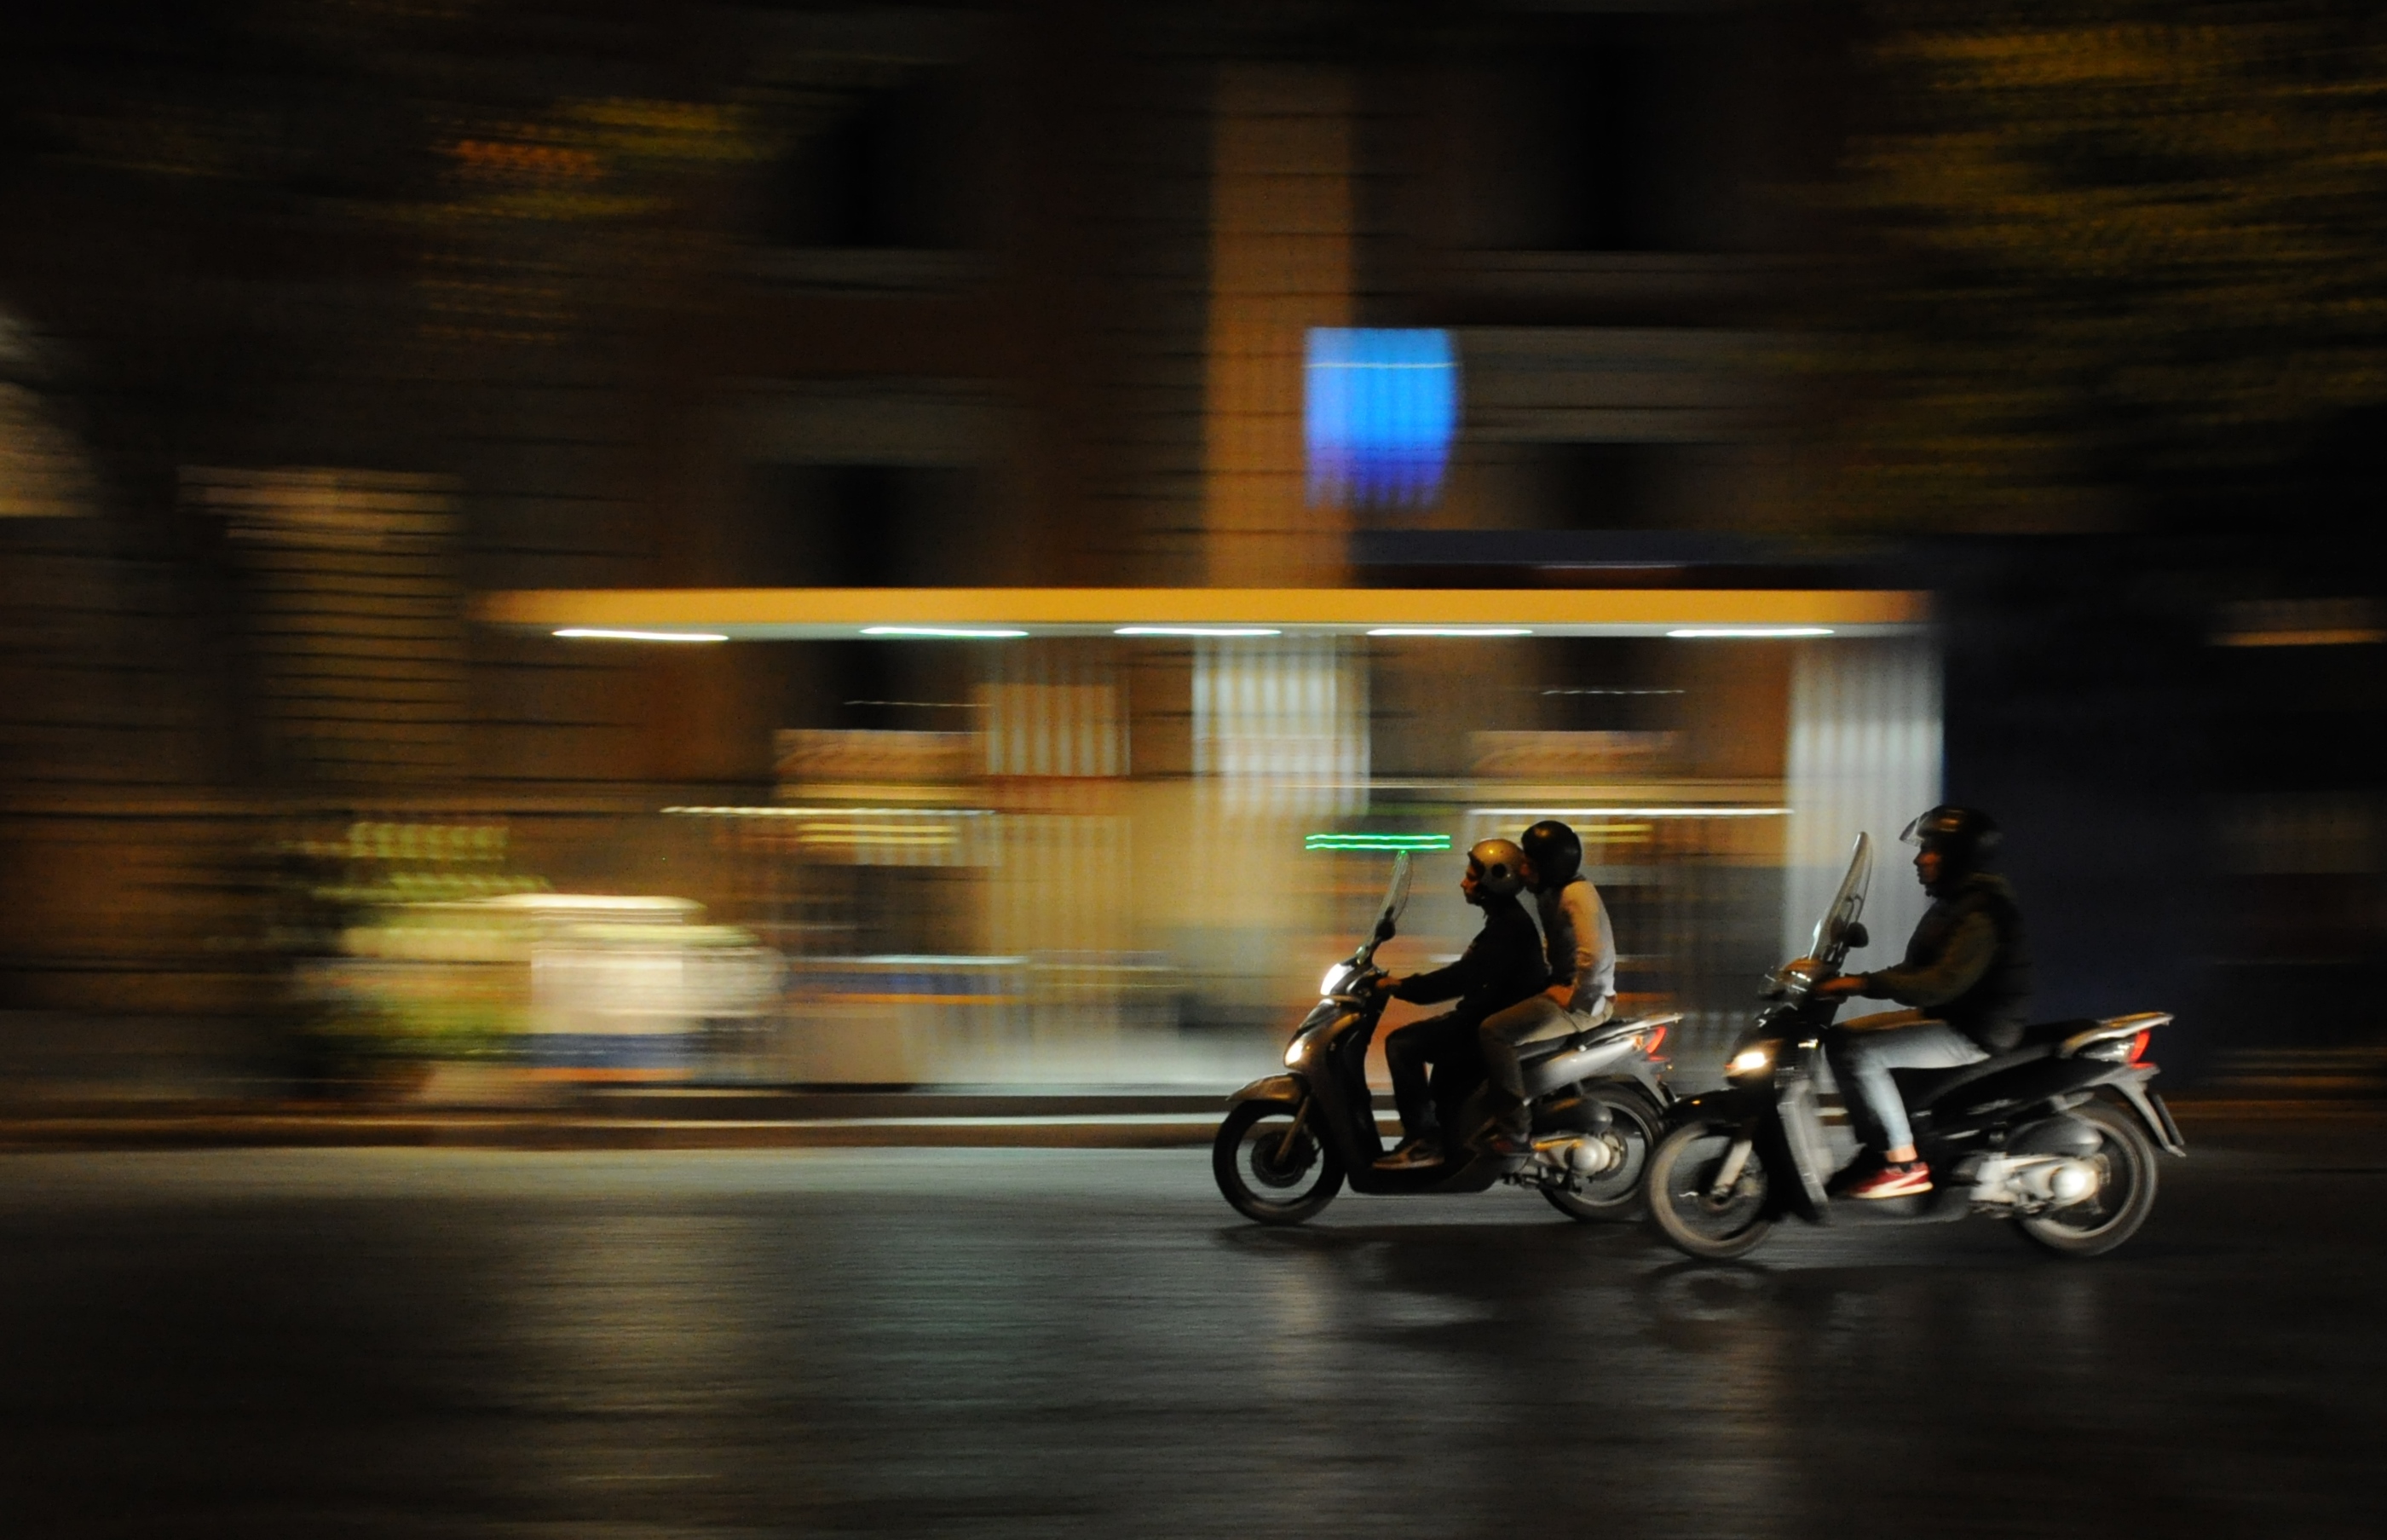
light, blur, people, traffic, street, night, driving, bicycle, city, motion, transportation, evening, vehicle, darkness, nightlife, speed, blurred, moped, race, vehicles, screenshot